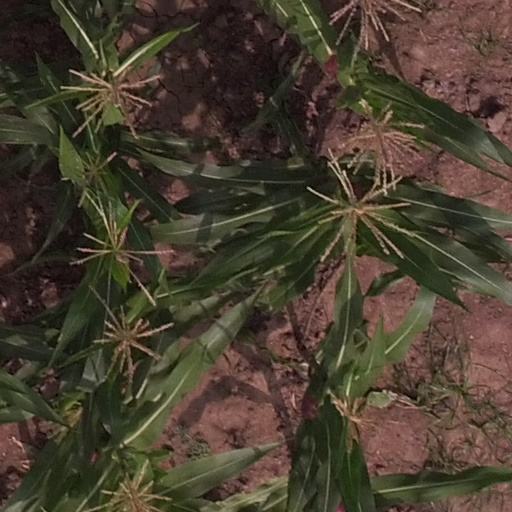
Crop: maize; corn